HMS Whiting (1812)

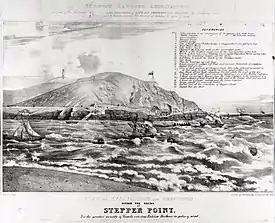
Wreck of the "Whiting" on Doom Bar

On 18 August 1816, "Whiting", under the command of Lieutenant John Jackson, was ordered to leave Plymouth and sail around Land's End to the Irish Sea to counter smuggling in the area. On 15 September 1816, to escape a gale, Jackson took his vessel into harbour at Padstow on the north coast of Cornwall. The wind dropped as they came around Stepper Point, and the ship ran aground on the Doom Bar as the tide was ebbing, stranding her.